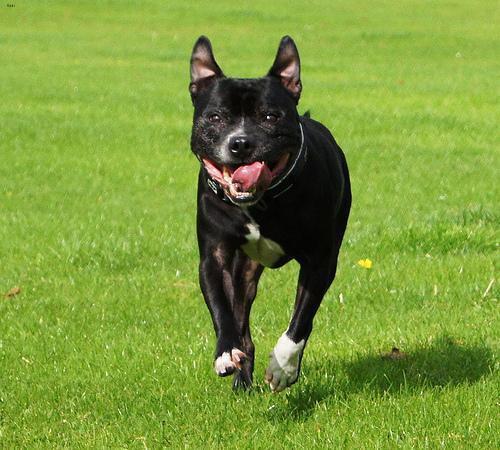
staffordshire bull terrier